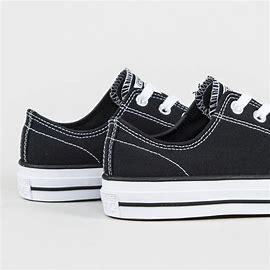
Brand: Converse
Model: Ctas Ox